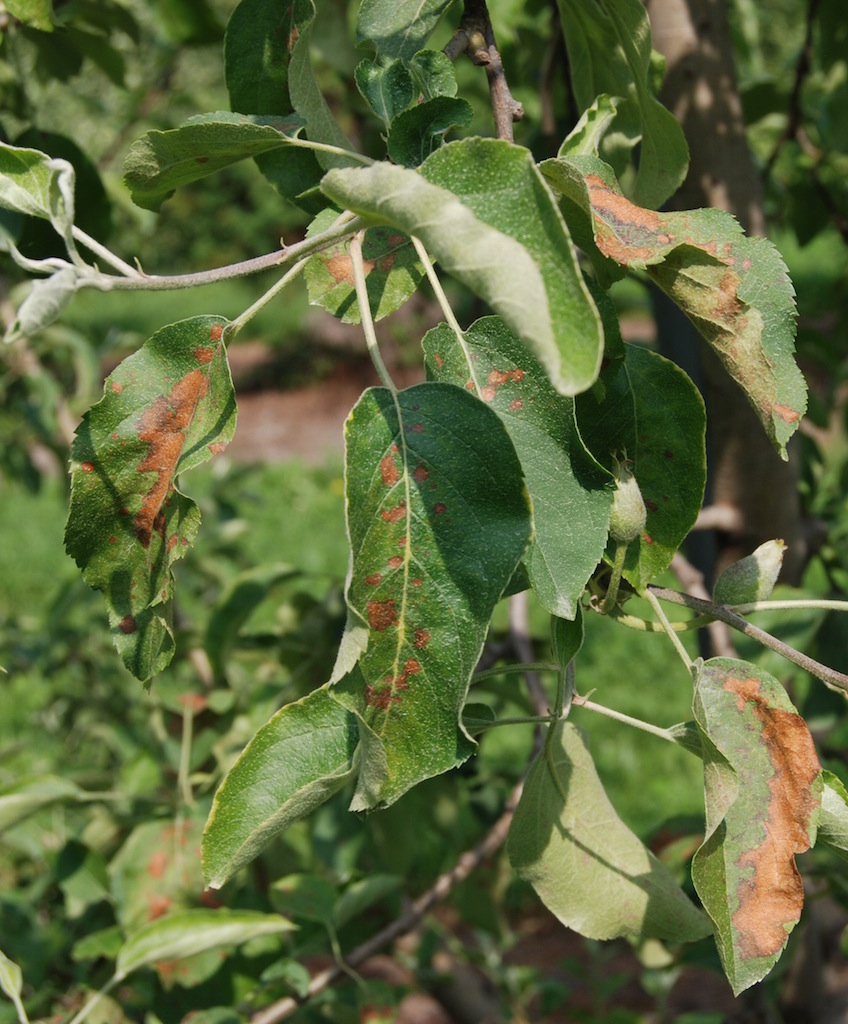
Labels: Apple rust leaf, Apple rust leaf, Apple rust leaf, Apple rust leaf, Apple rust leaf